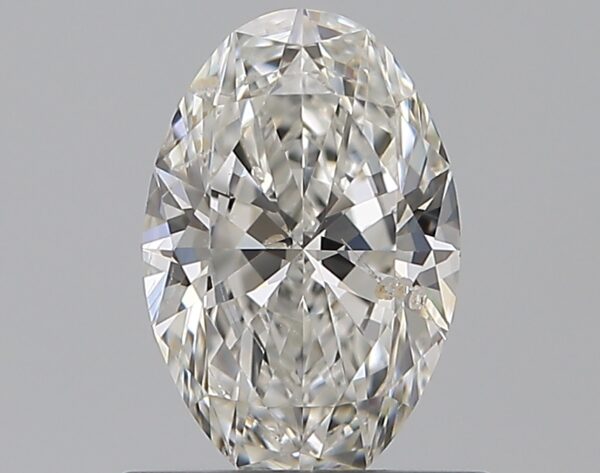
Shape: oval
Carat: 0.72
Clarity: SI2
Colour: G
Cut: EX
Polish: EX
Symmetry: VG
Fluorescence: N
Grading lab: GIA
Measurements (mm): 7.48 x 4.95 x 2.99